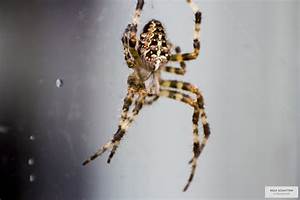
Label: ragno